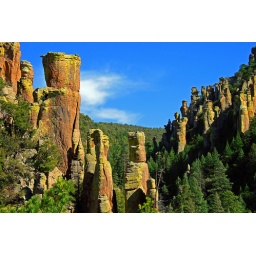
Ancient volcanic Rhyolite has erroded into impressive standing rock formations at Chiricahua National Monument in Cochise County, Arizona.